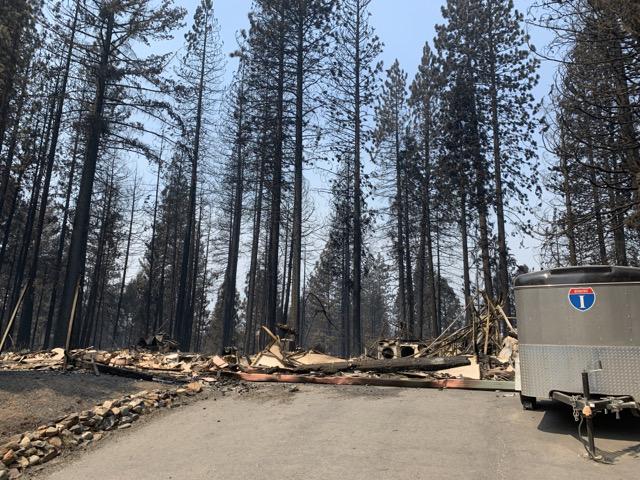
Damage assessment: destroyed